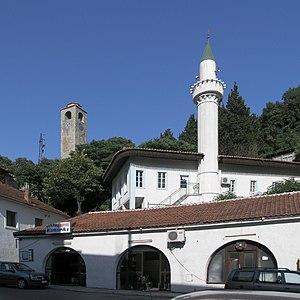
Cet article présente la liste de mosquées du Monténégro.